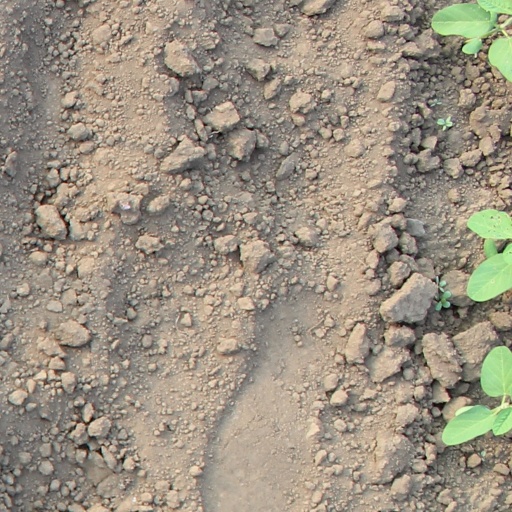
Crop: soybean